Boxholm, Iowa

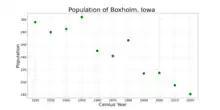
The population of Boxholm, Iowa from US census data

As of the census of 2020, there were 181 people, 85 households, and 50 families residing in the city. The population density was 180.4 inhabitants per square mile (69.7/km). There were 106 housing units at an average density of 105.7 per square mile (40.8/km). The racial makeup of the city was 93.4% White, 1.1% Black or African American, 1.1% Native American, 0.0% Asian, 0.0% Pacific Islander, 1.1% from other races and 3.3% from two or more races. Hispanic or Latino persons of any race comprised 0.0% of the population.